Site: brandenburg
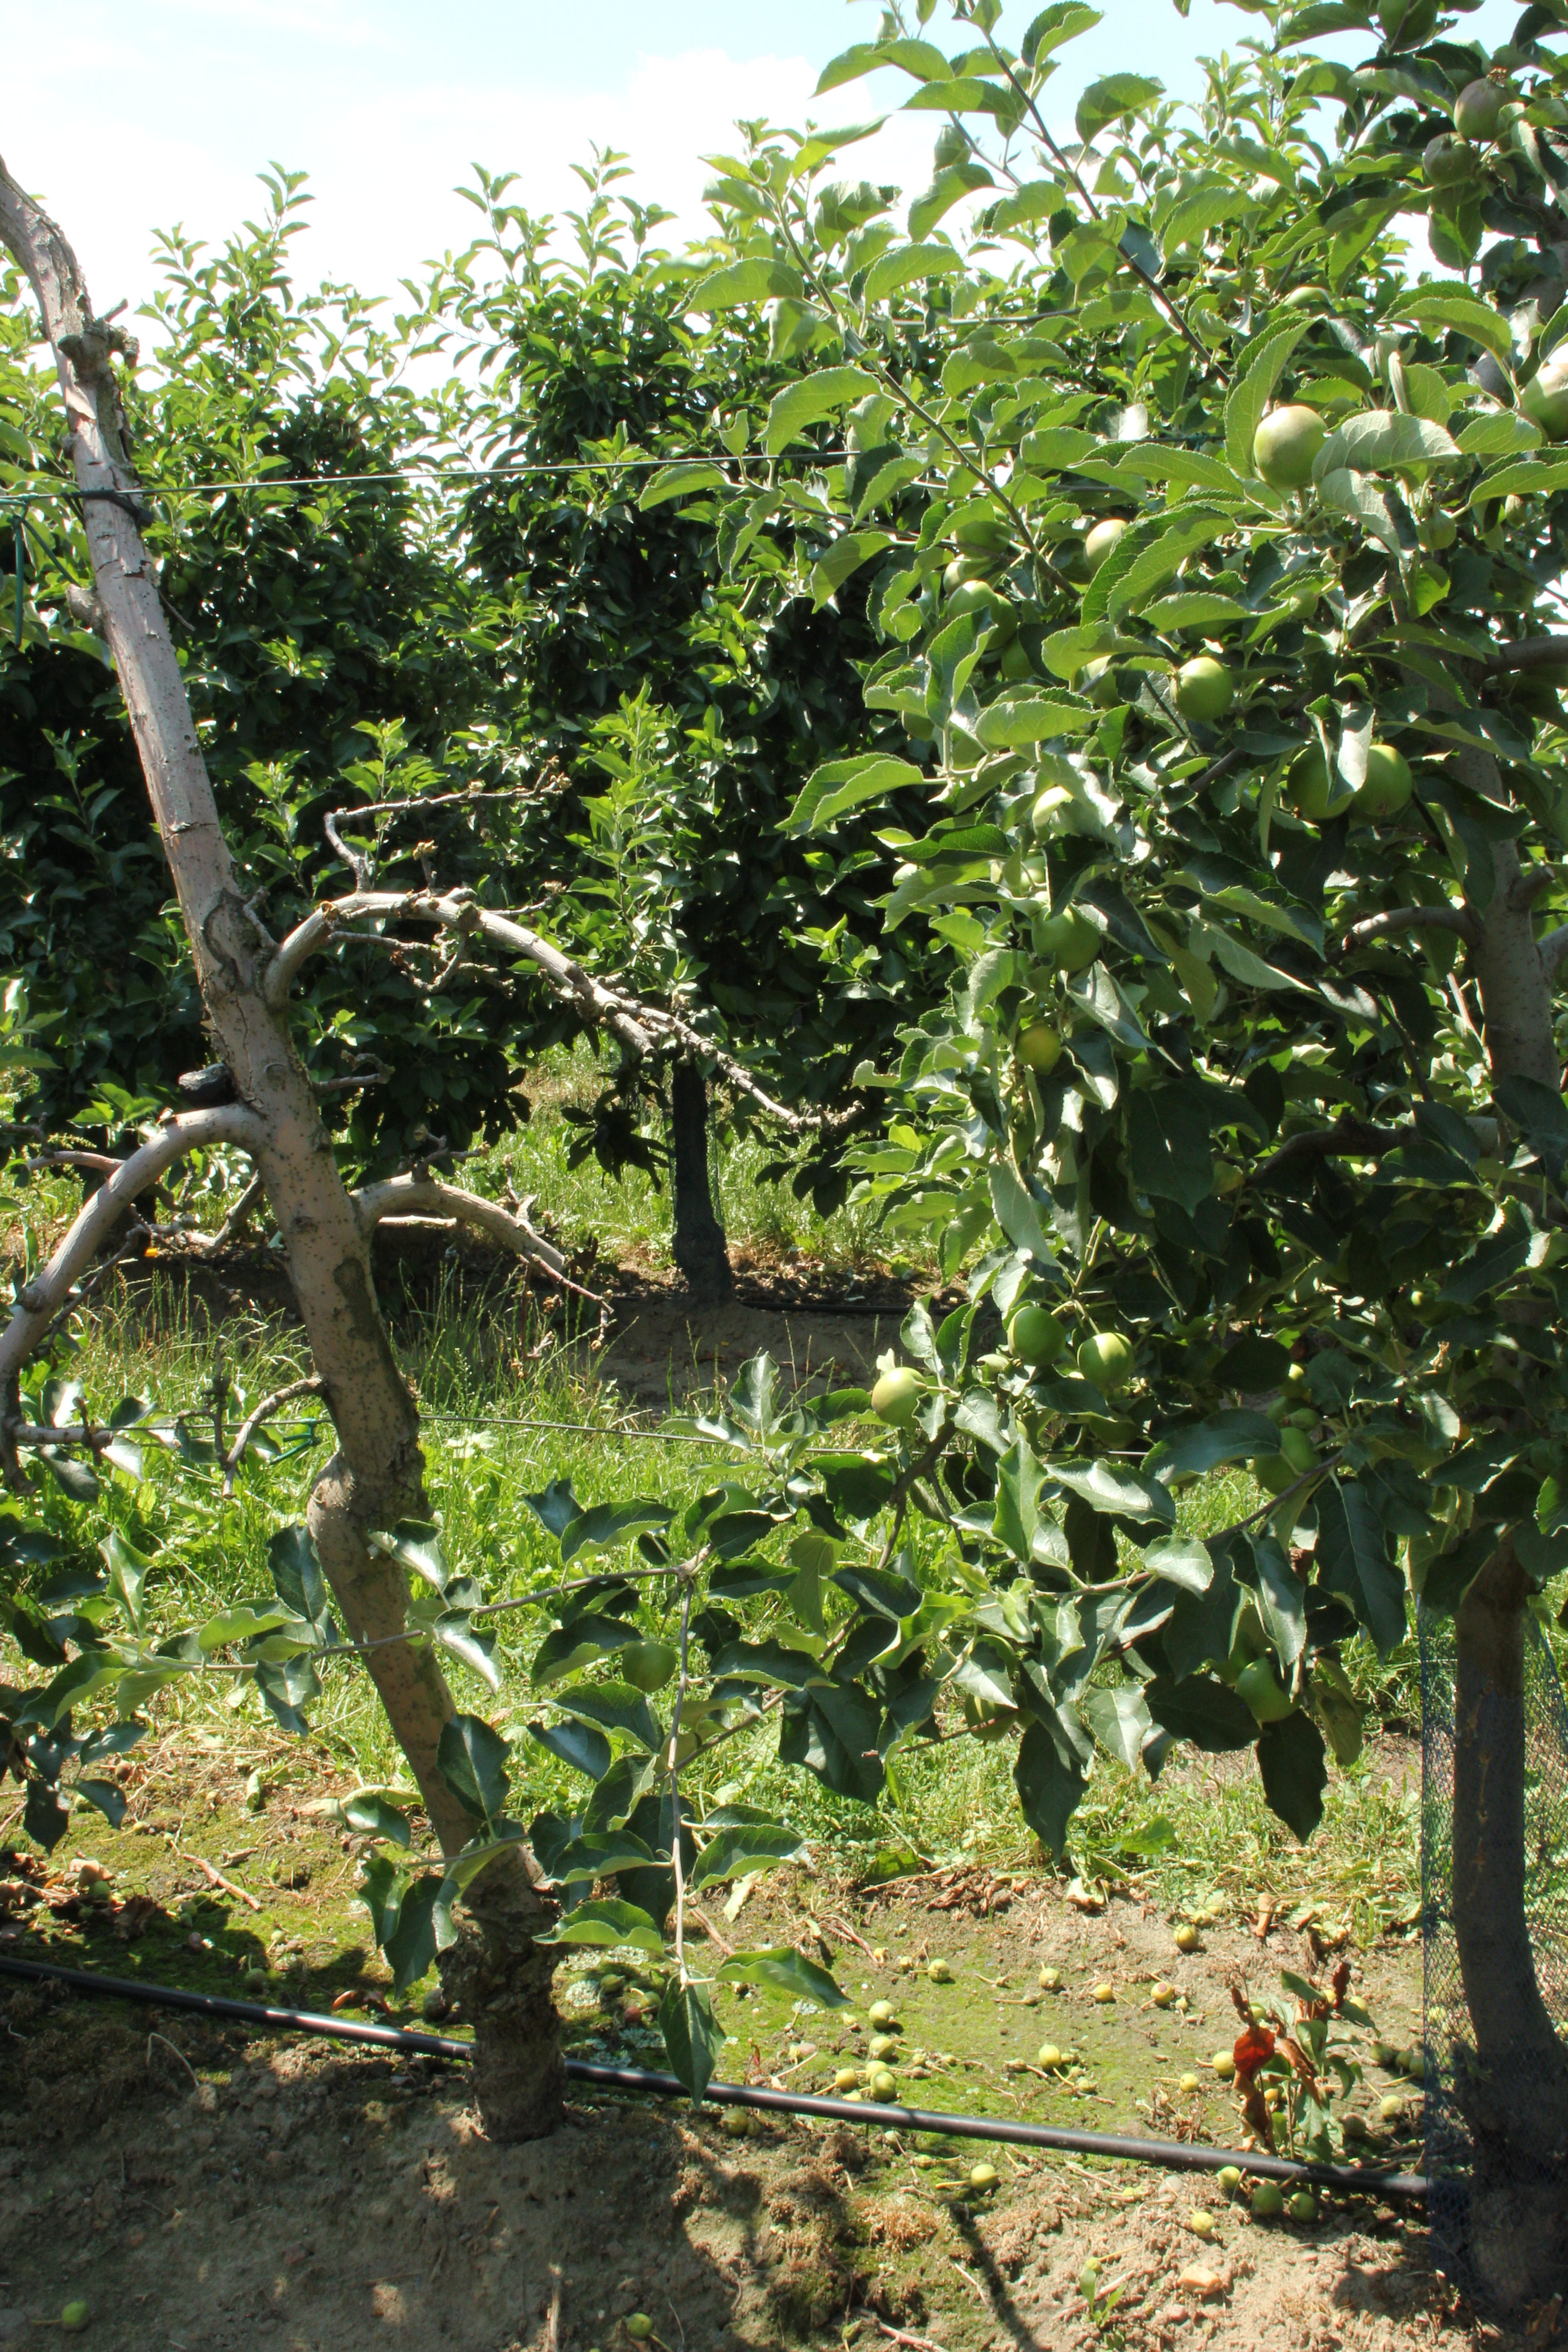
Growth stage (BBCH 74): Development of fruit